German radio intelligence operations during World War II

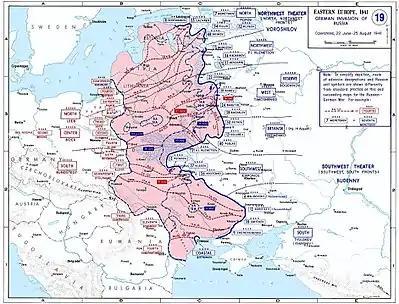
German advances from June to August 1941

The intercept equipment then available to the Germans was no match for the great distances involved. Lack of information about the Soviet border defense forces stemmed not only from the reduced volume of Russian radio traffic, made possible by extensive land lines, but to an even larger extent from the lack of short range radio intelligence. Moreover, the German intercept units stationed near the western borders of the USSR from the Baltic to the Black Sea could not reach far into the interior of the Soviet Union. Long-range direction-finding operations with shortwave equipment were not effective until 1942.